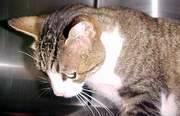
cat